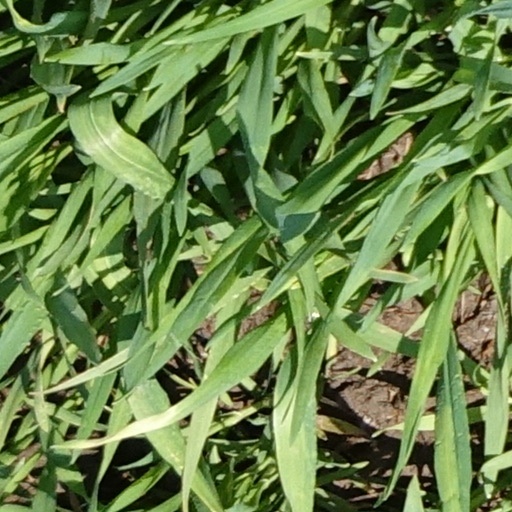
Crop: wheat